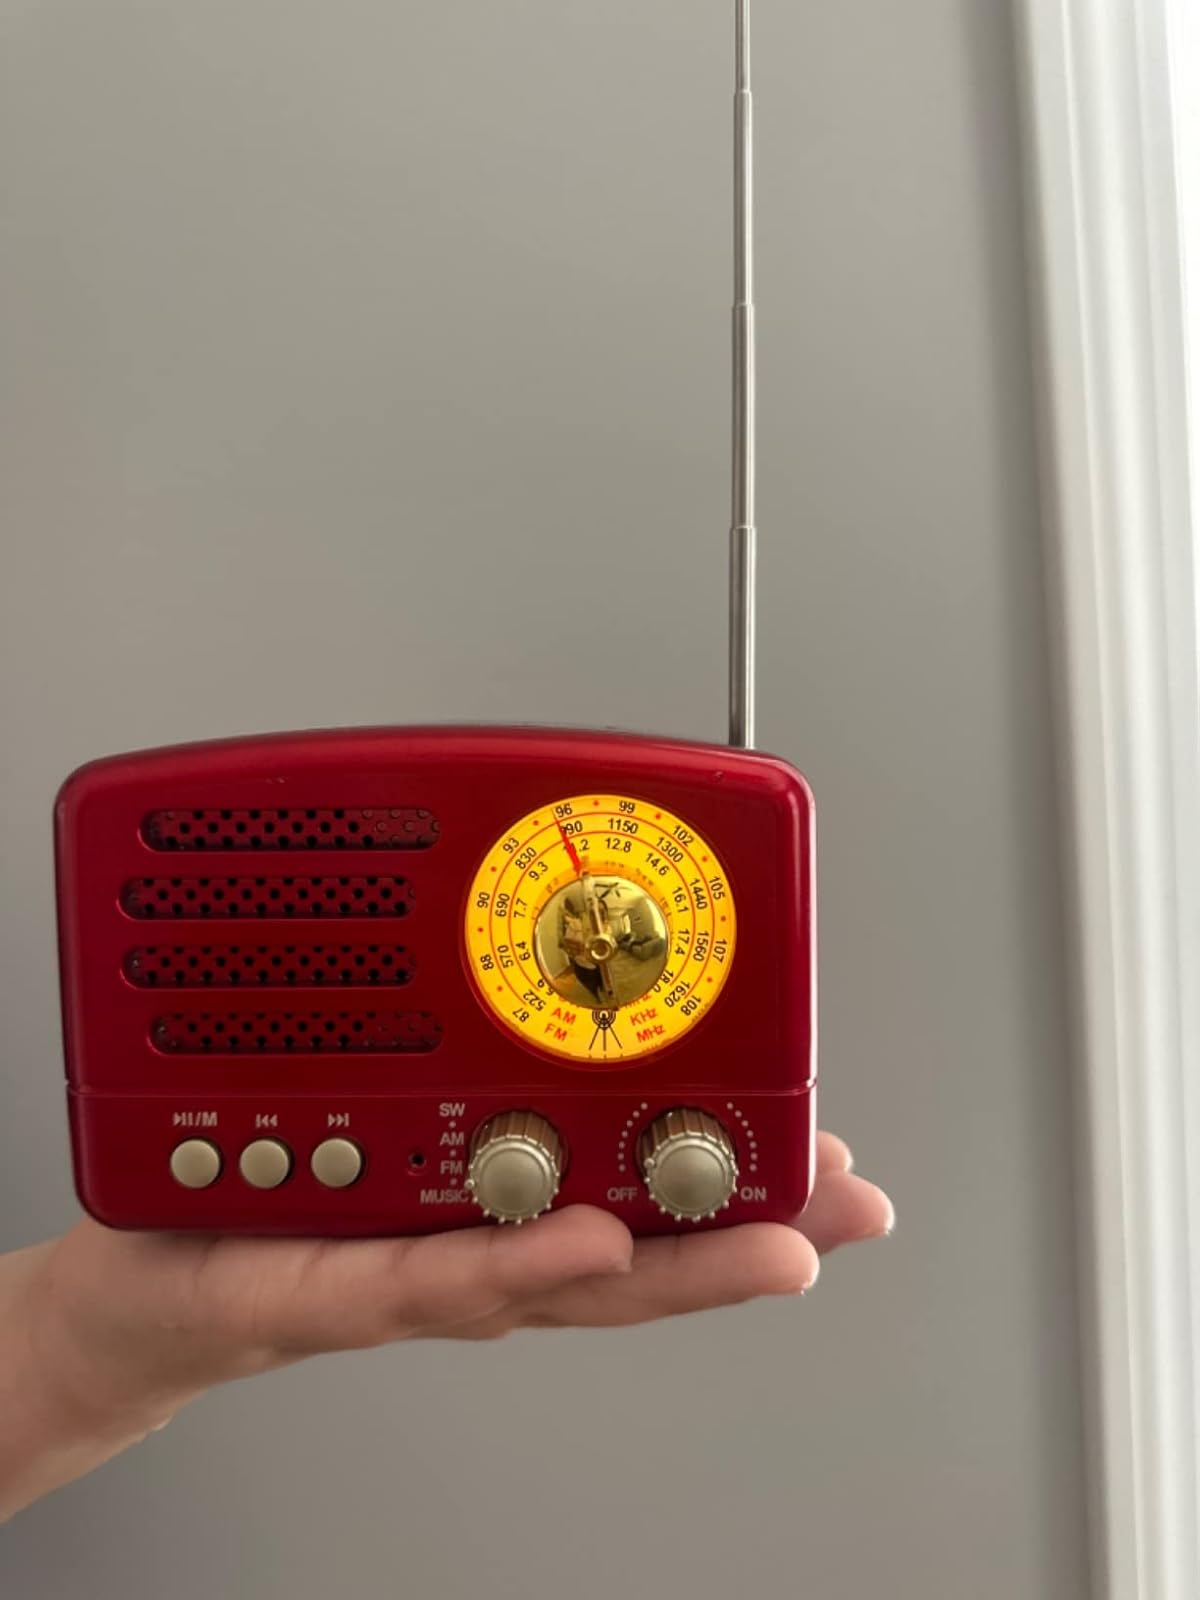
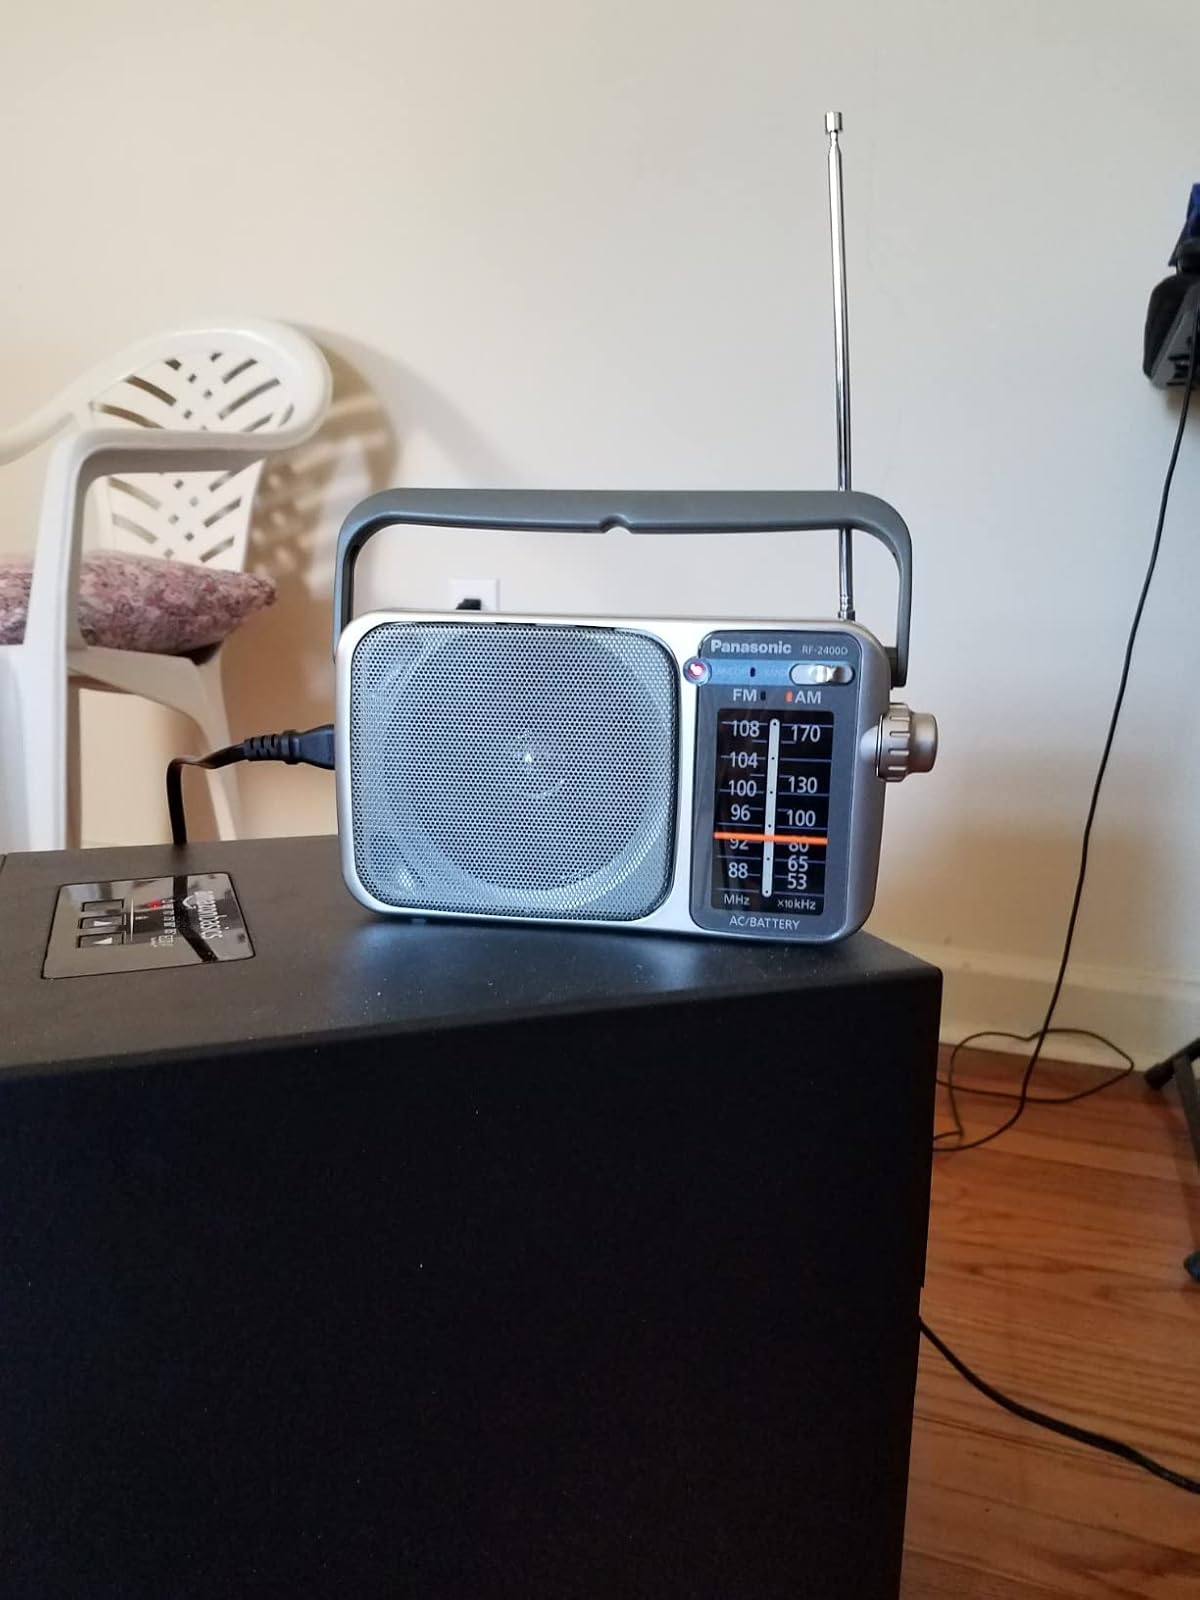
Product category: radio
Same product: no